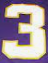
Number: 3